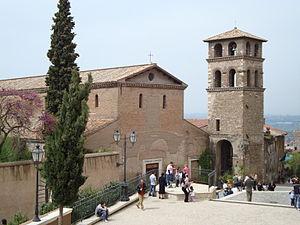
L'église San Pietro alla Carita de Tivoli dans le Latium
Tivoli est une ville de la province de Rome, dans la région du Latium, en Italie. Très ancienne cité datant d'avant la colonisation romaine, elle fut, selon la tradition et quelques éléments archéologiques, fondée en 1215 av. J.-C., bien que ses plus anciens vestiges, que constituent les murs d'enceinte, datent du IVᵉ siècle av. J.-C. Elle connut, sous le nom de « Tibur », un apogée durant la période romaine, avec la construction par l'empereur Hadrien de sa résidence de villégiature, la villa d'Hadrien, au début du IIᵉ siècle. Durant toute cette période, la ville s'enrichit grâce à l'extraction de travertin, servant à la construction des palais romains, et également grâce à ses eaux thermales réputées. De la Renaissance au XIXᵉ siècle, divers cardinaux et papes relèvent l'attrait de la ville par la construction de la villa d'Este, qui reste l'un des plus importants exemples et modèles de jardins d'eau de cette période, ayant attiré de très nombreux artistes européens, peintres, poètes ou musiciens voyageant dans la campagne romaine.